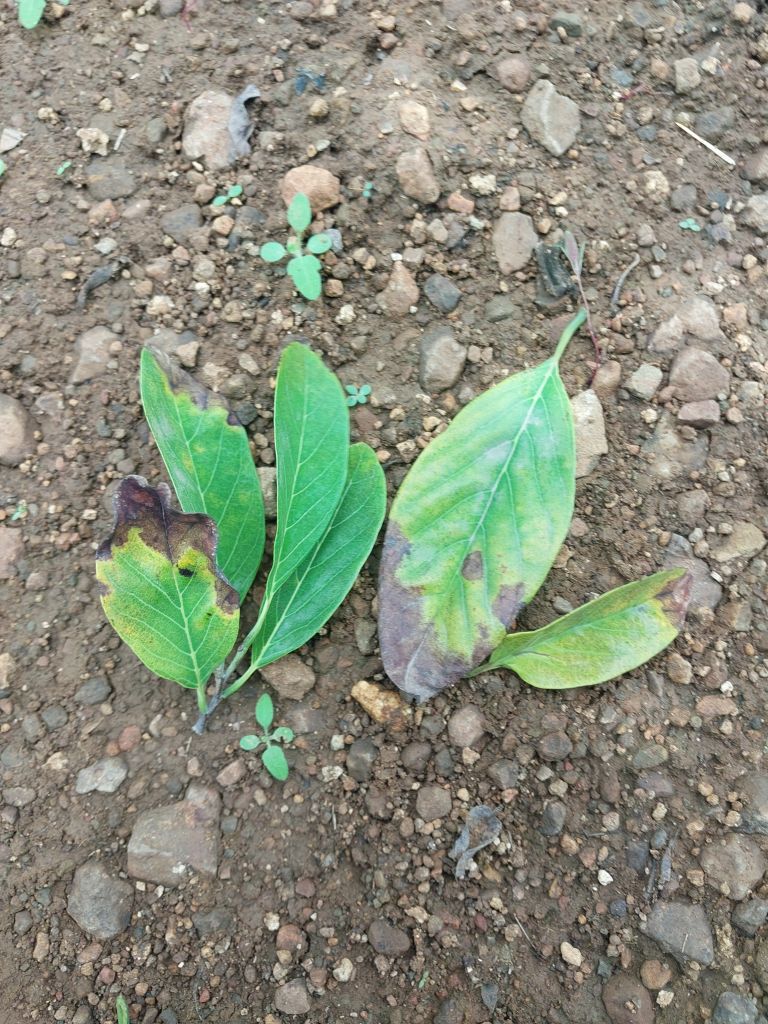
Disease label: Leaf spot on Leaves